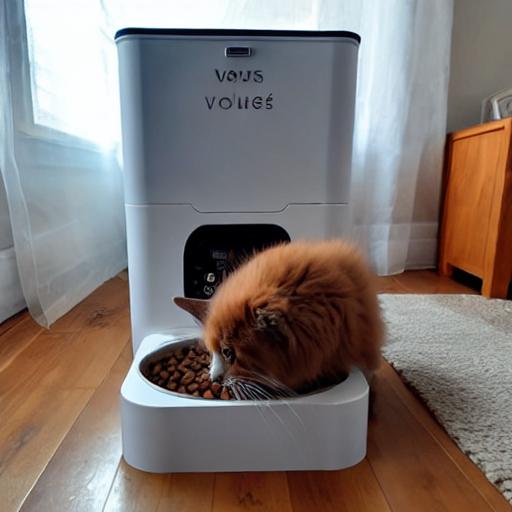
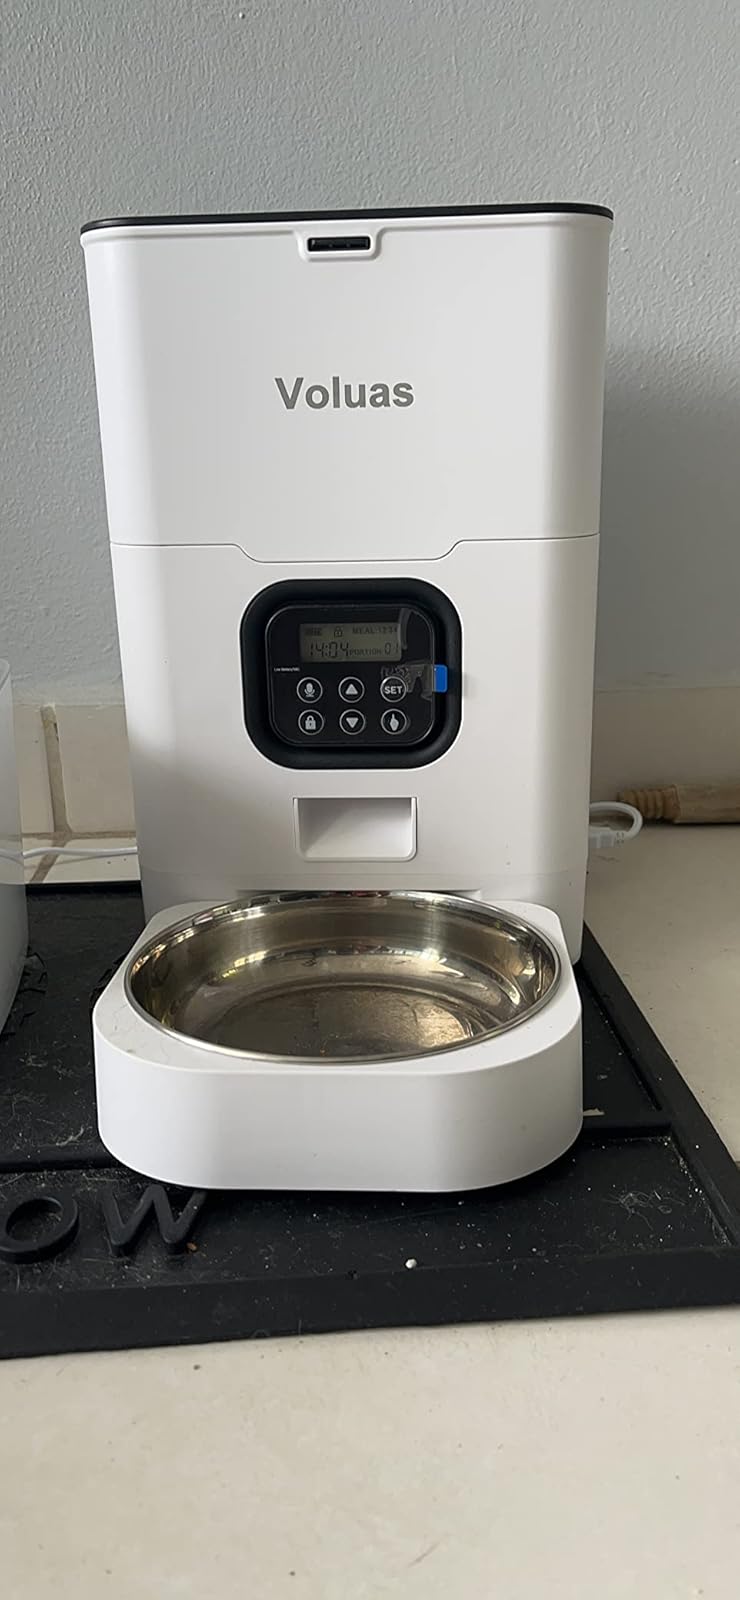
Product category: items_feeder
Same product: no